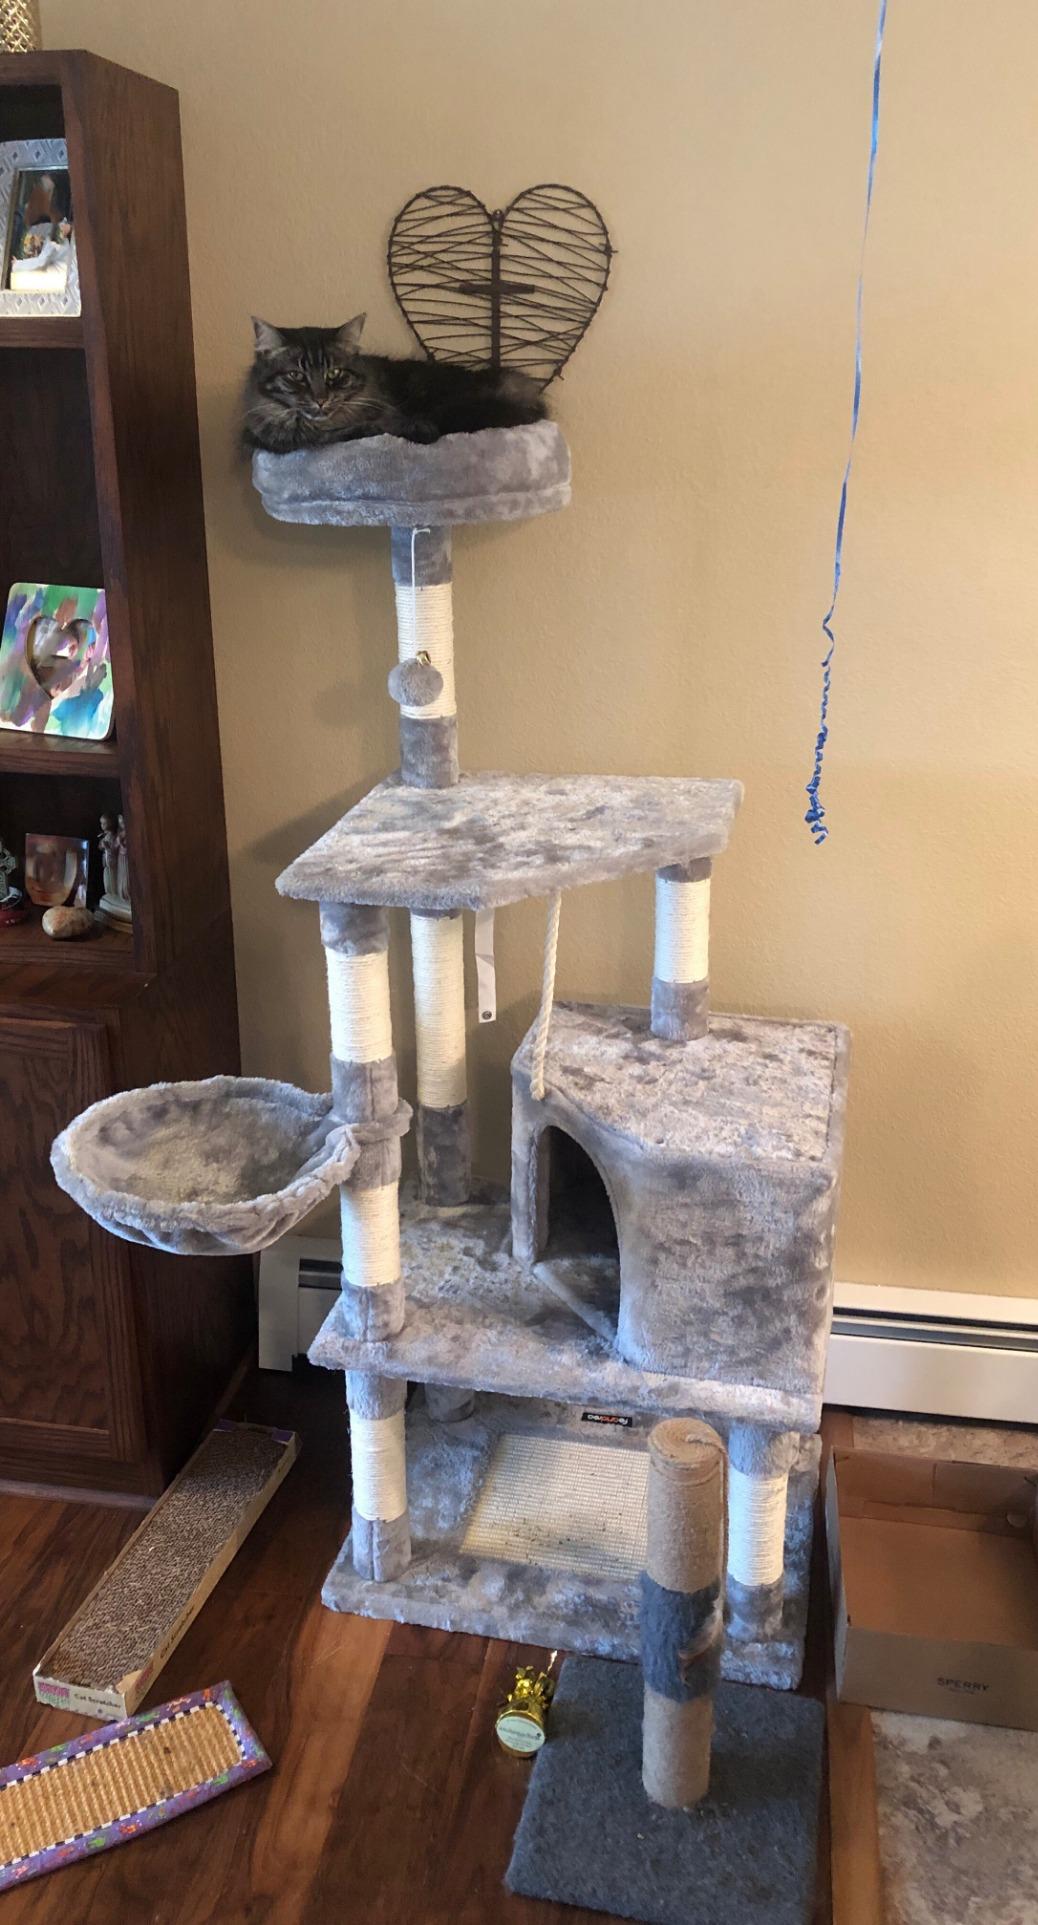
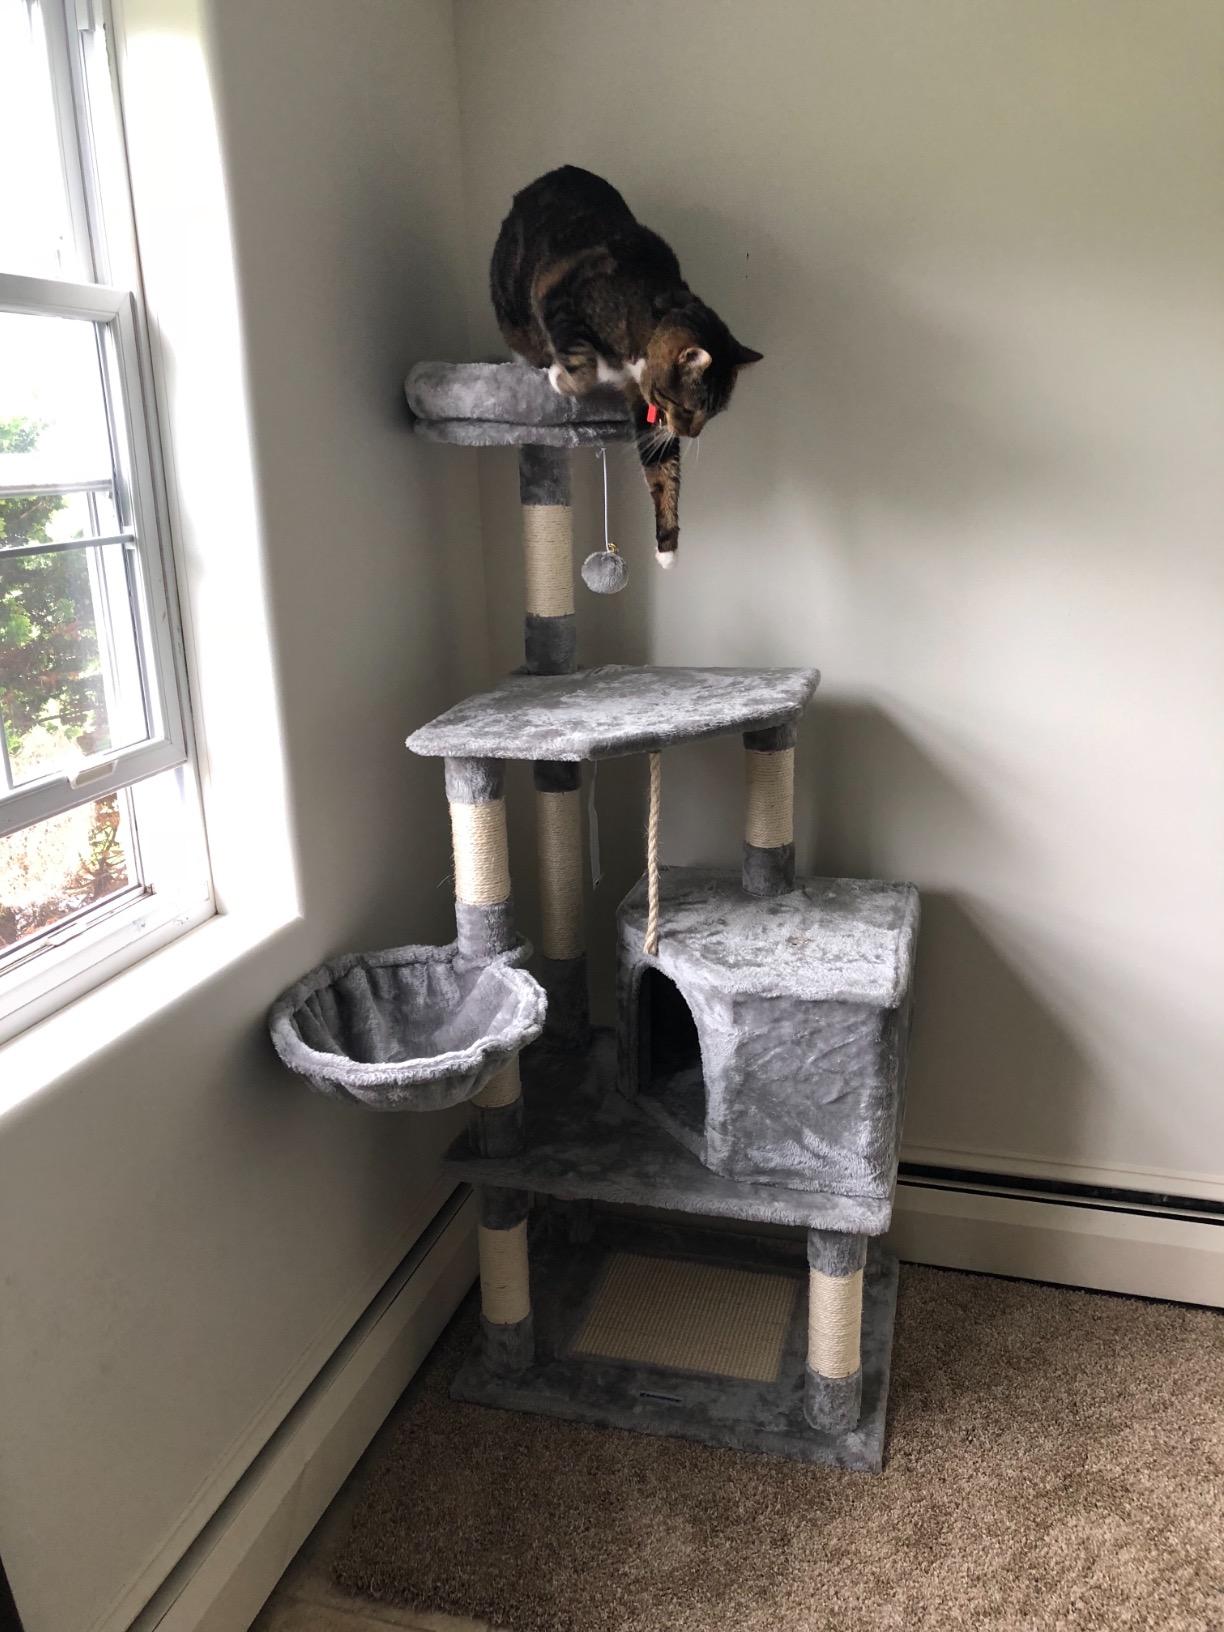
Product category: items_cat tree
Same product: yes